Jasna Polana

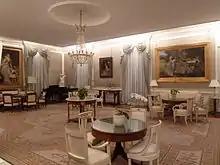
Inside the mansion, 2014

The Jasna Polana mansion was designed by Wallace K. Harrison in a neoclassical style. It has a U-shape with the main building and two wings. The courtyard is enclosed and can be entered through a magnificent portal. The mansion was built in the 1970s at a cost of about $30 million.